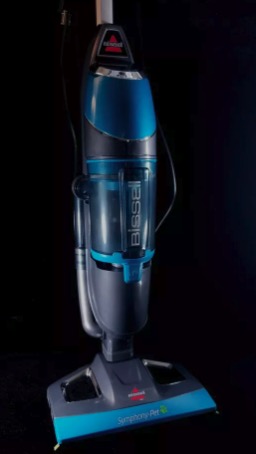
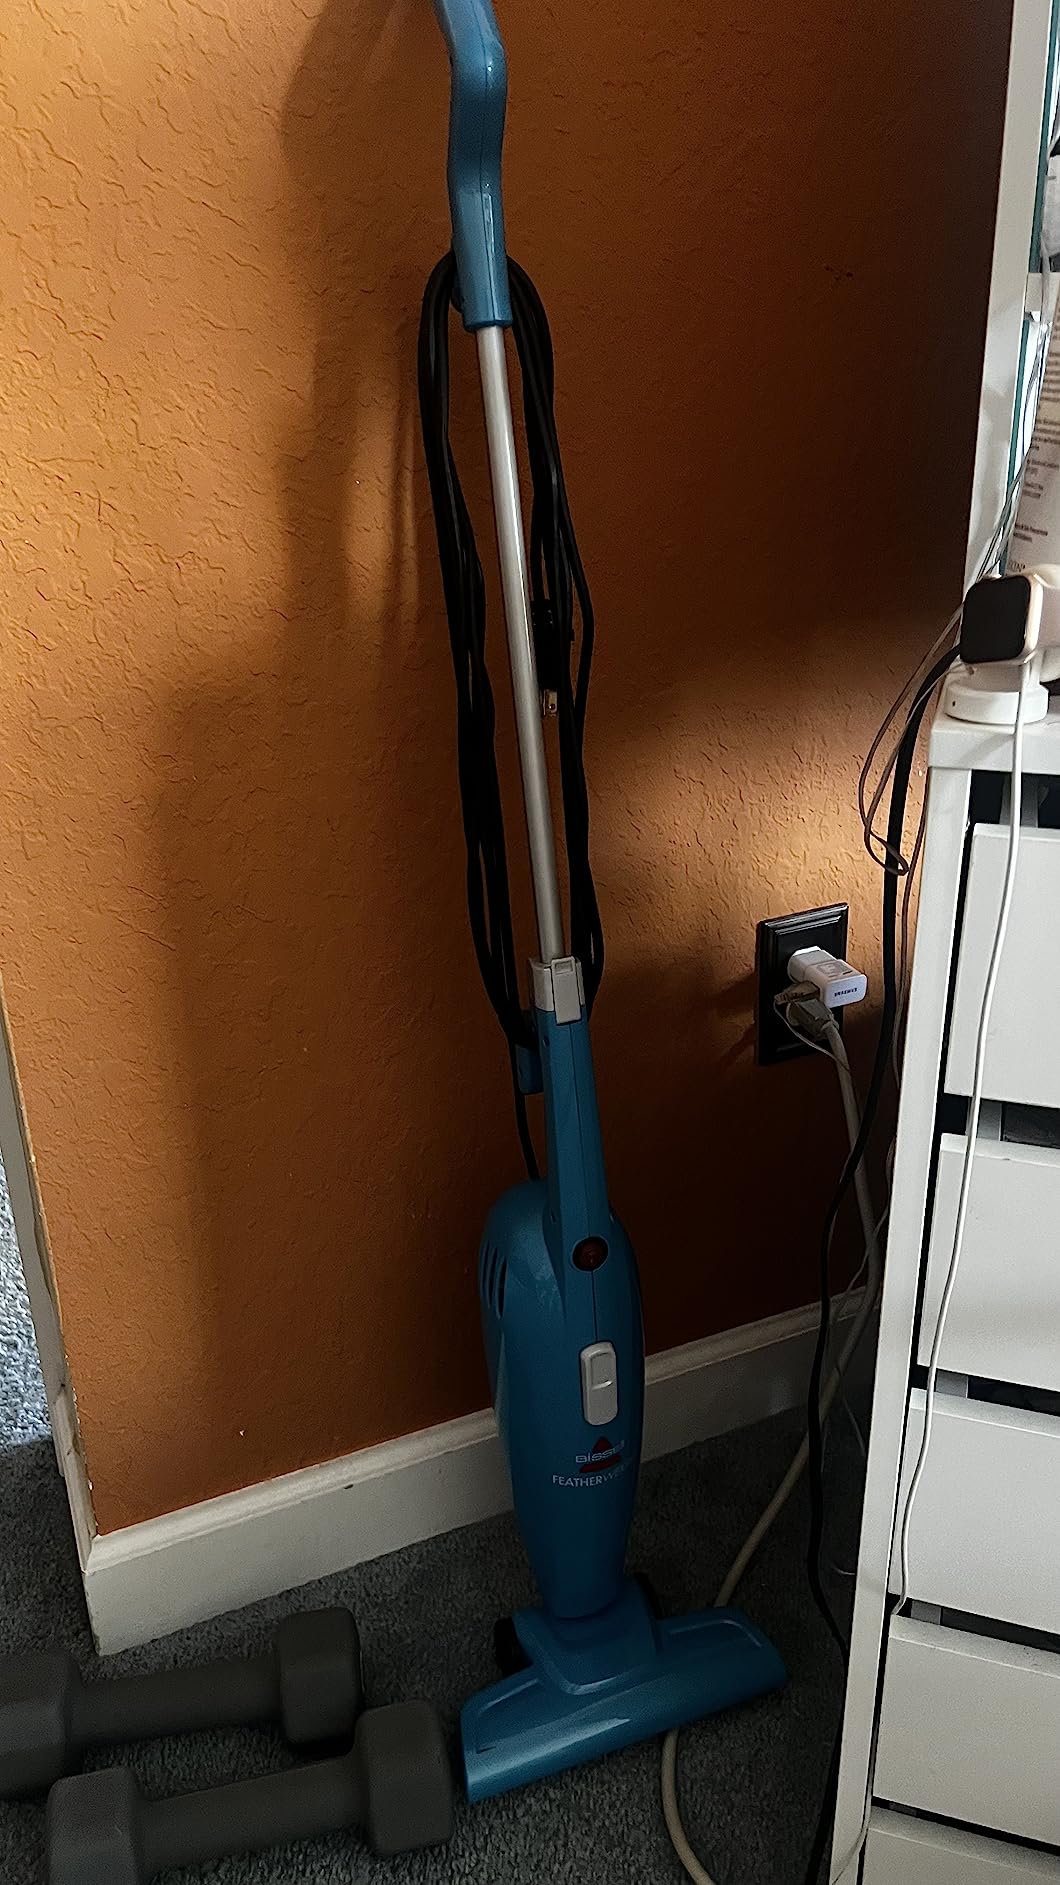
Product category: items_vacuum
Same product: no